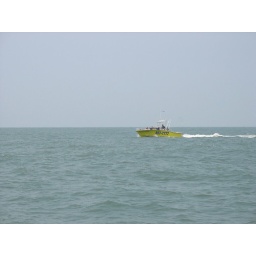
parasailing boat in myrtle beach